Marco Verratti

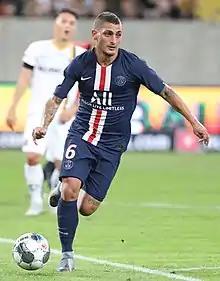
Verratti playing for Paris Saint-Germain in 2019

Following PSG's 2–1 victory over Rennes in the 2019 Trophée des Champions on 3 August, Verratti became the player with the most titles with the club, with 22 trophies in total (six Ligue 1 titles, four Coupe de France titles, five Coupe de la Ligue titles, and seven Trophée des Champions titles). In October, he signed a three–year contract extension with the club, which would tie him to PSG until June 2024. On 12 January 2020, Verratti made his 300th appearance for PSG in a 3–3 home draw against Monaco in Ligue 1. On 18 February, he became the club's all-time appearance holder in the Champions League, when he made his 58th appearance in the competition in a 2–1 away loss in the first leg of their round of 16 draw against Borussia Dortmund, overtaking the previous record holder Paul Le Guen at 57. In April, PSG were assigned the 2019–20 Ligue 1 title after the season was ended prematurely due to the outbreak of the COVID-19 pandemic; at the time of the League's suspension, PSG were in first place, with a twelve–point lead over second–placed Marseille. This was Verratti's record seventh Ligue 1 title with the club, which saw him equal the all–time individual record of most Ligue 1 title victories, along with his club teammate Thiago Silva, which was jointly held by Hervé Revelli and Jean-Michel Larqué of Saint-Étienne, as well as Grégory Coupet, Juninho and Sidney Govou of Lyon. PSG went on to win a domestic treble, but lost out in the Champions League final 1–0 to Bayern Munich on 23 August; Verratti made a substitute appearance during the match.